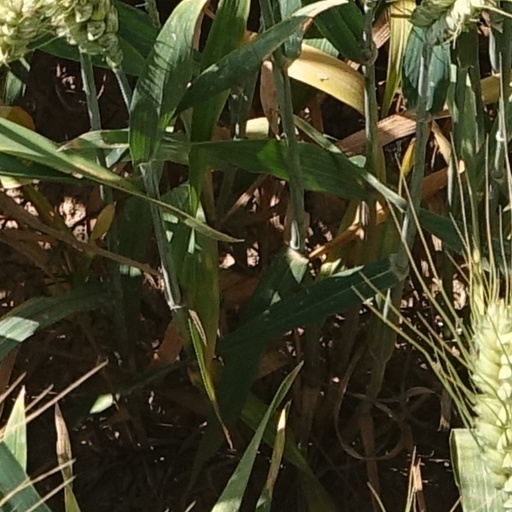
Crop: wheat